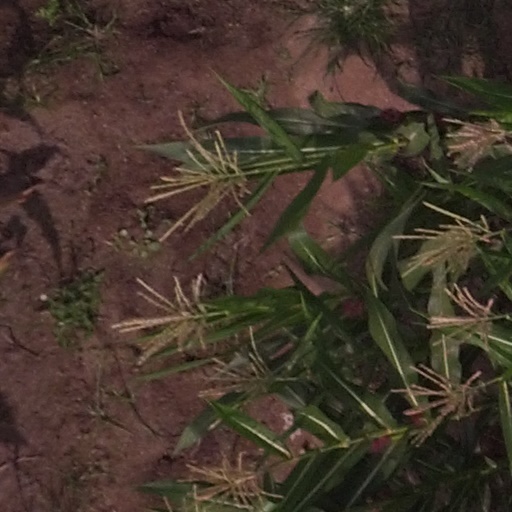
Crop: maize; corn